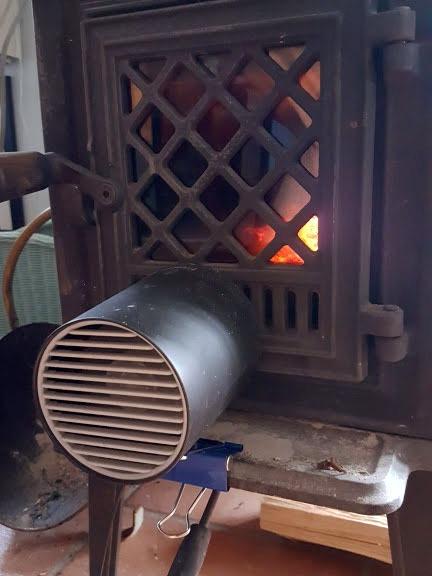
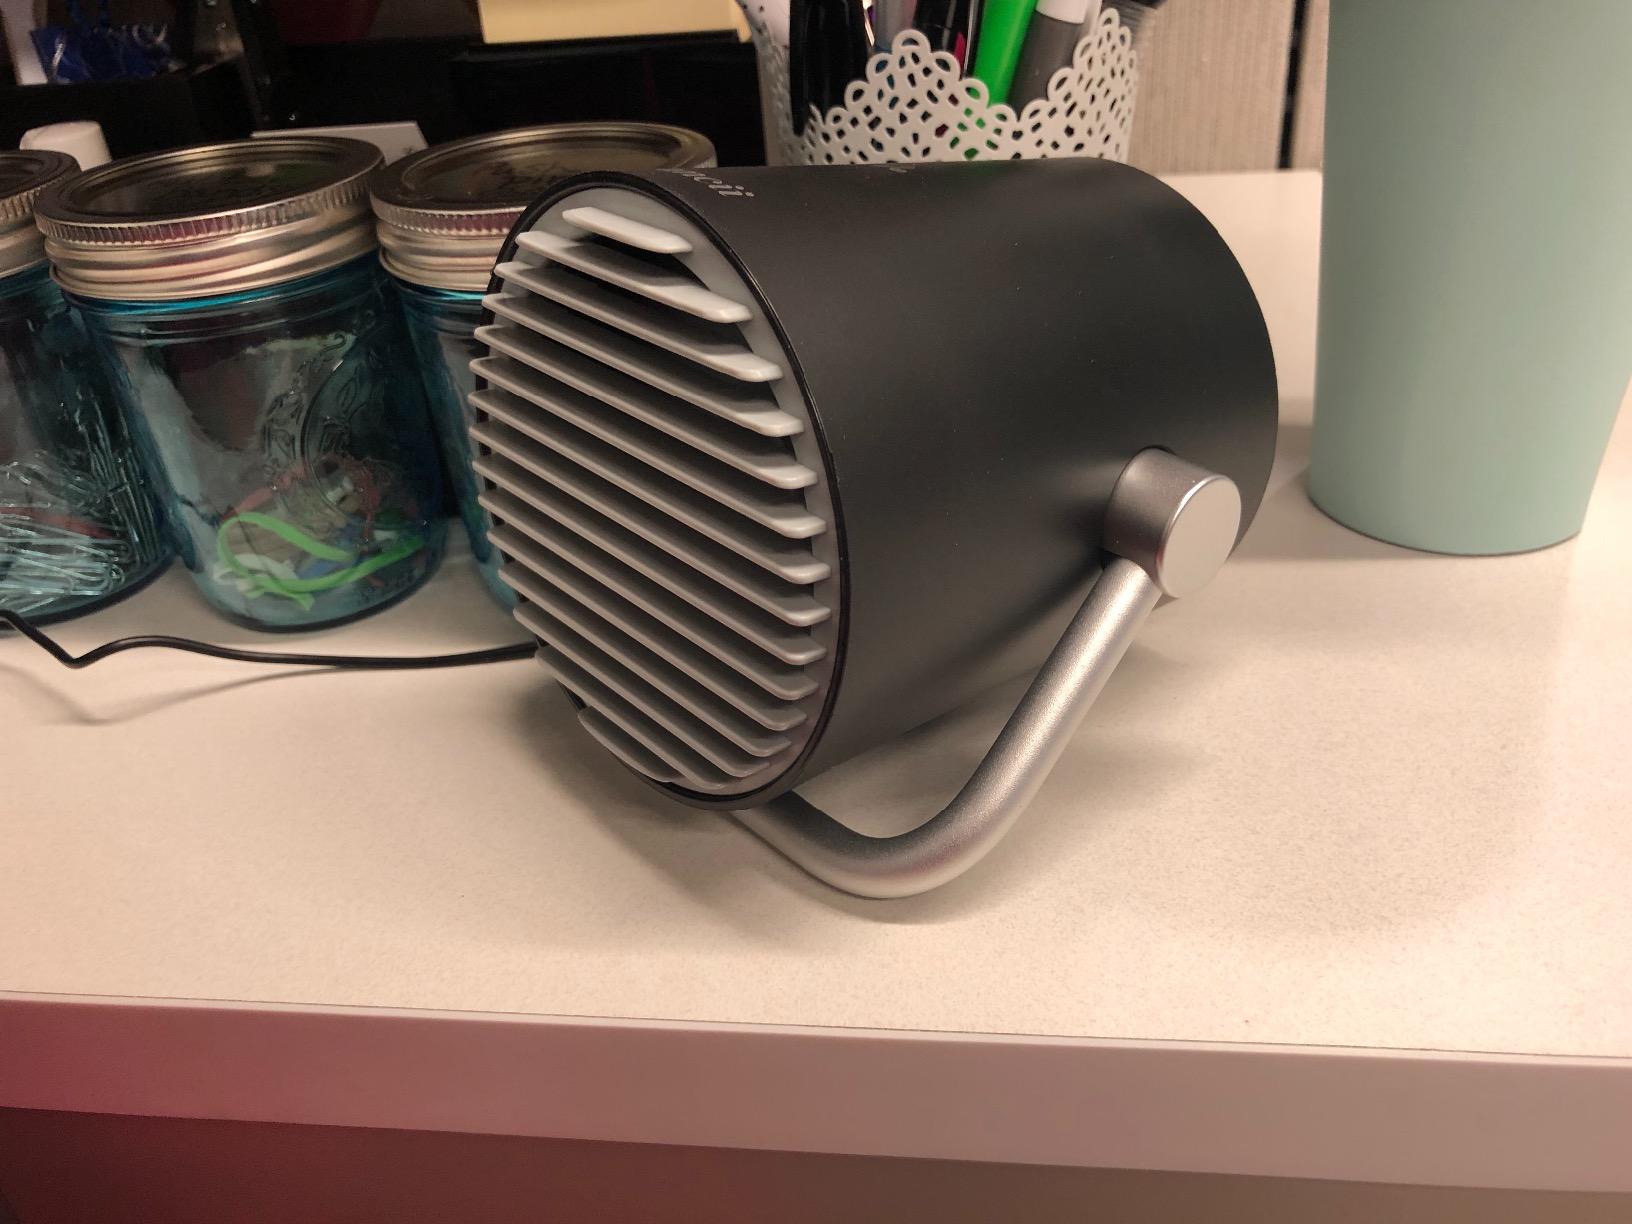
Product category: fan
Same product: yes